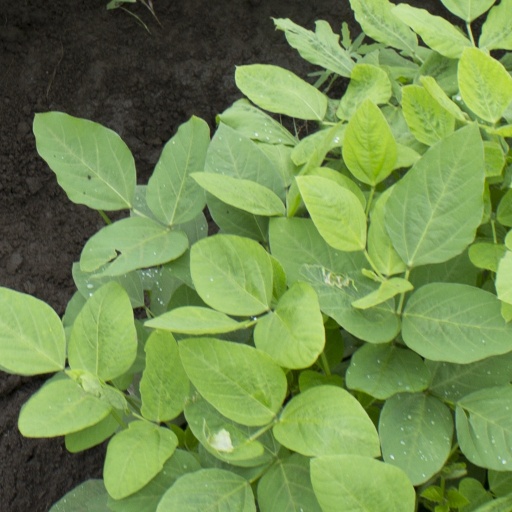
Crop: soybean